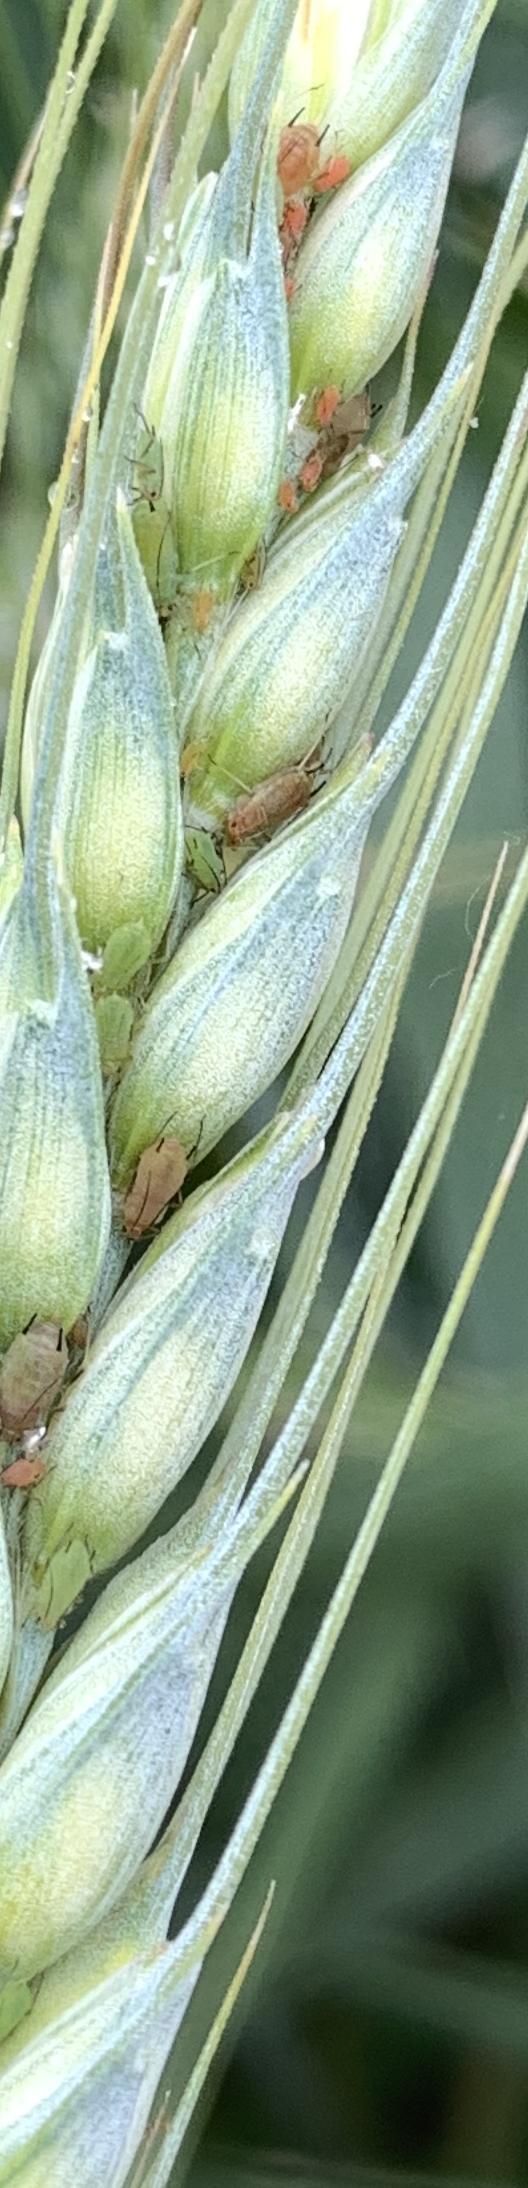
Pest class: english_grain_aphid